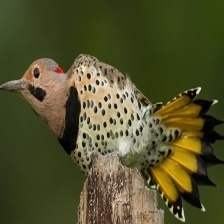
Species: NORTHERN FLICKER
Scientific name: COLAPTES AURATUS